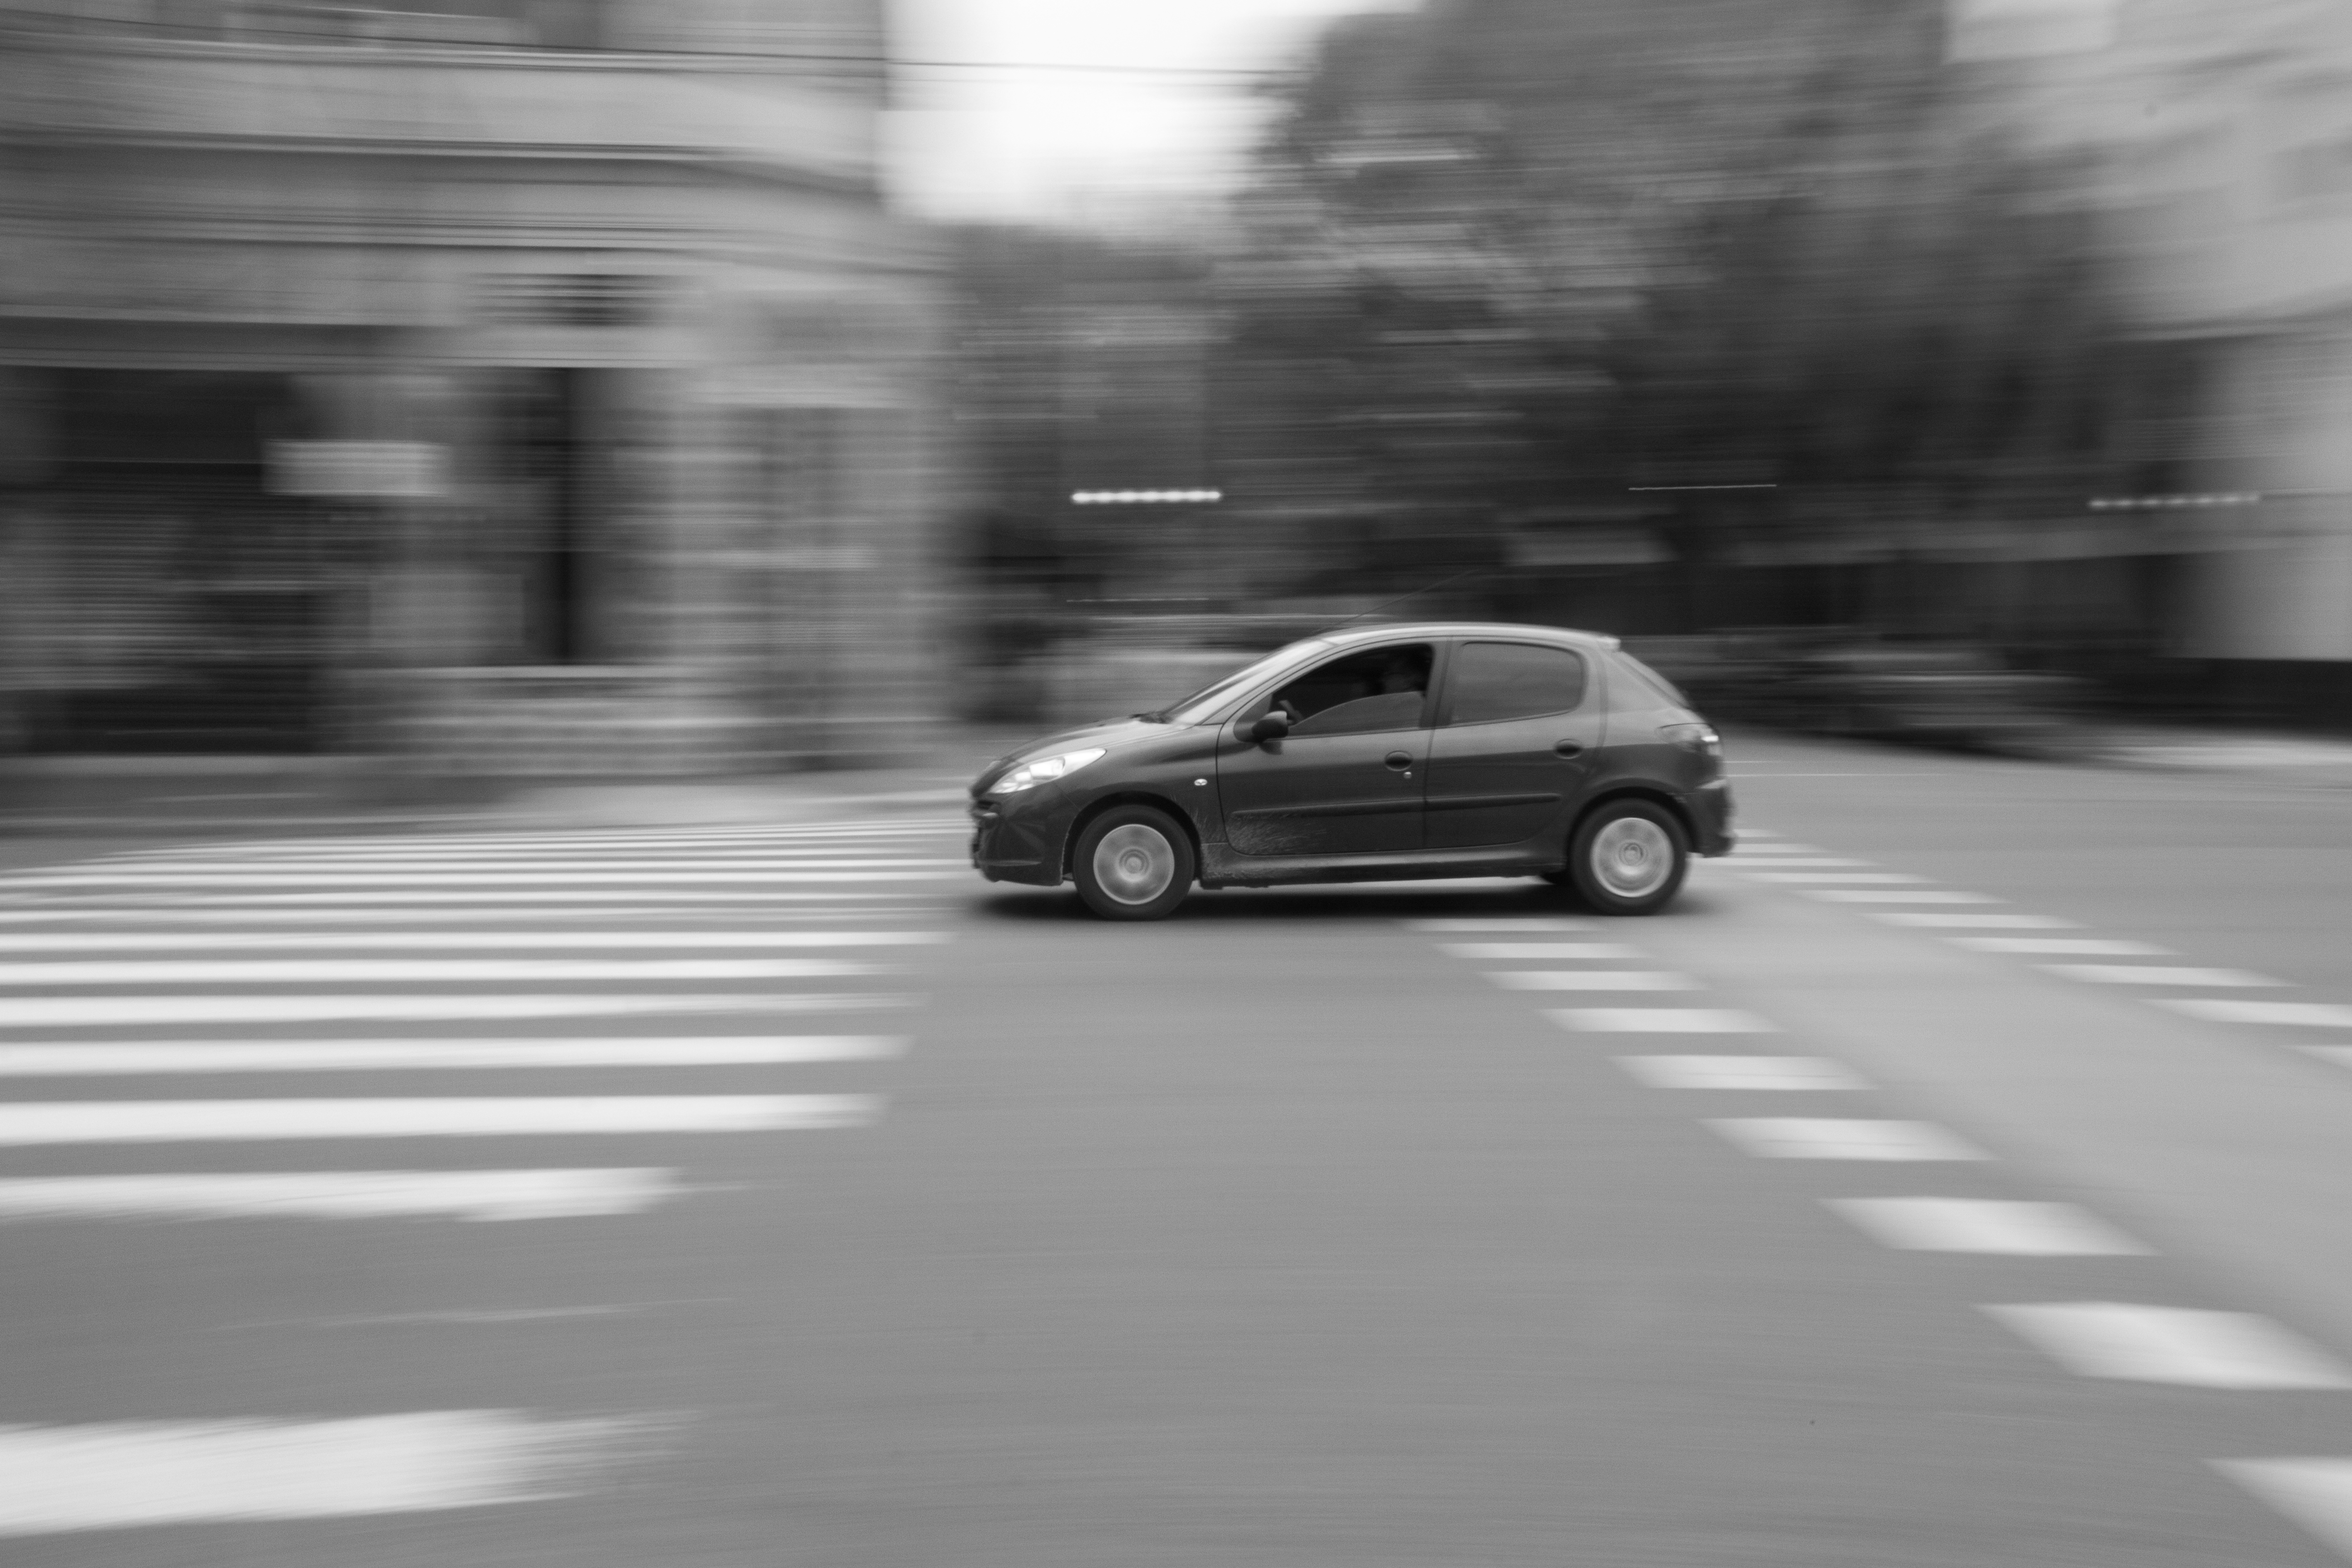
black and white, road, car, driving, vehicle, monochrome, lane, infrastructure, peugeot, 206, city car, monochrome photography, automobile make, automotive exterior, automotive design